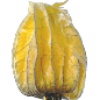
Label: physalis_with_husk